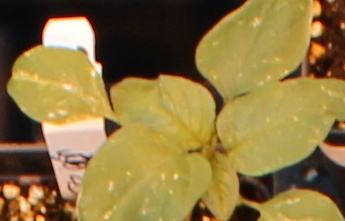
Label: Palmer Amaranth